Revolution and Counter-Revolution in Germany

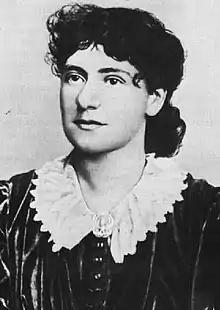
Eleanor "Tussy" Marx Aveling (1855-1898), editor of the first edition of "Revolution and Counter-Revolution in Germany." The book was wrongly attributed by her to the pen of her father.

It would fall to Marx's youngest daughter, Eleanor Marx Aveling, to collect the "Germany: Revolution and Counter-Revolution" articles into book form. These first appeared in 1896 in a volume published by Swan Sonnenschein & Co. entitled "Revolution and Counter-Revolution; or, Germany in 1848." Each of the 19 "Revolution and Counter-Revolution" articles were titled by Aveling and appeared as chapters.